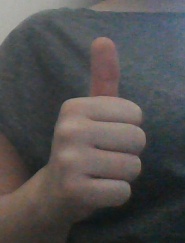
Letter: aleff